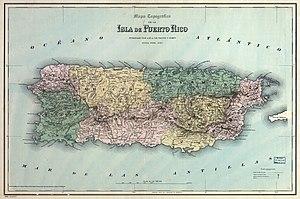
"La Capitainerie générale de Porto Rico fut créée en 1792, d'une fraction de la Capitainerie générale de Saint-Domingue. Elle comprenait l'île de Porto Rico, ainsi que d'autres petites îles des Caraïbes, et faisait partie de la Nouvelle-Espagne et de la ""Real Audiencia de Saint-Domingue"".
Auguste Plée est un naturaliste et explorateur français.